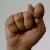
The image shows a hand gesture representing the letter 'T' in Indian Sign Language.